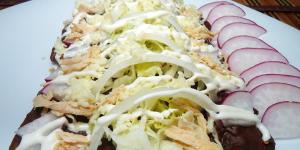
enfrijoladas de pollo